Juqua Parker

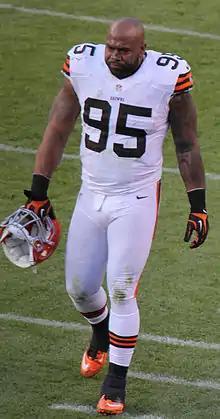
Parker in the 2012 NFL season

Juqua Demail Parker (born May 15, 1978) is a former American football defensive end. He was signed by the Tennessee Titans as an undrafted free agent in 2001. He played college football at Oklahoma State and high school football at Aldine High School in Houston, Texas.